29th government of Turkey

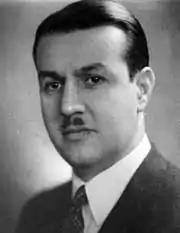
Suat Hayri Ürgüplü

The 29th government of Turkey (20 February 1965 – 27 October 1965) was a caretaker government in Turkey. The prime minister was Suat Hayri Ürgüplü, an Justice Party (AP) member. Four parties supported him: Justice Party (AP), New Turkey Party (YTP), Republican Villagers Nation Party (CKMP), and Nation Party (MP). (This was the only time Nation Party ever participated in a government).